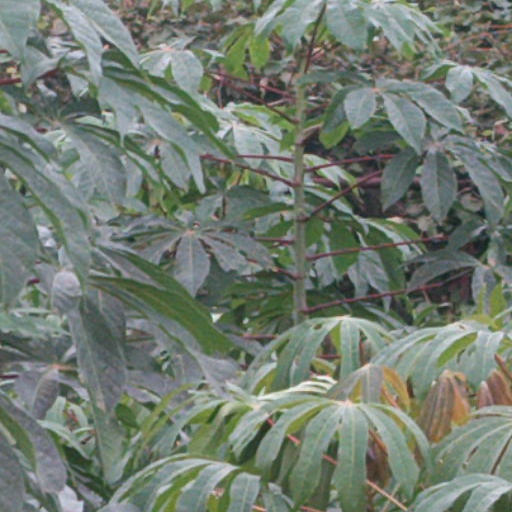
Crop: cassava